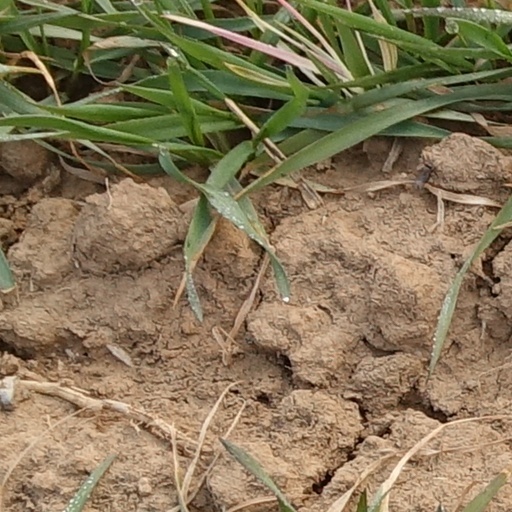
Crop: wheat